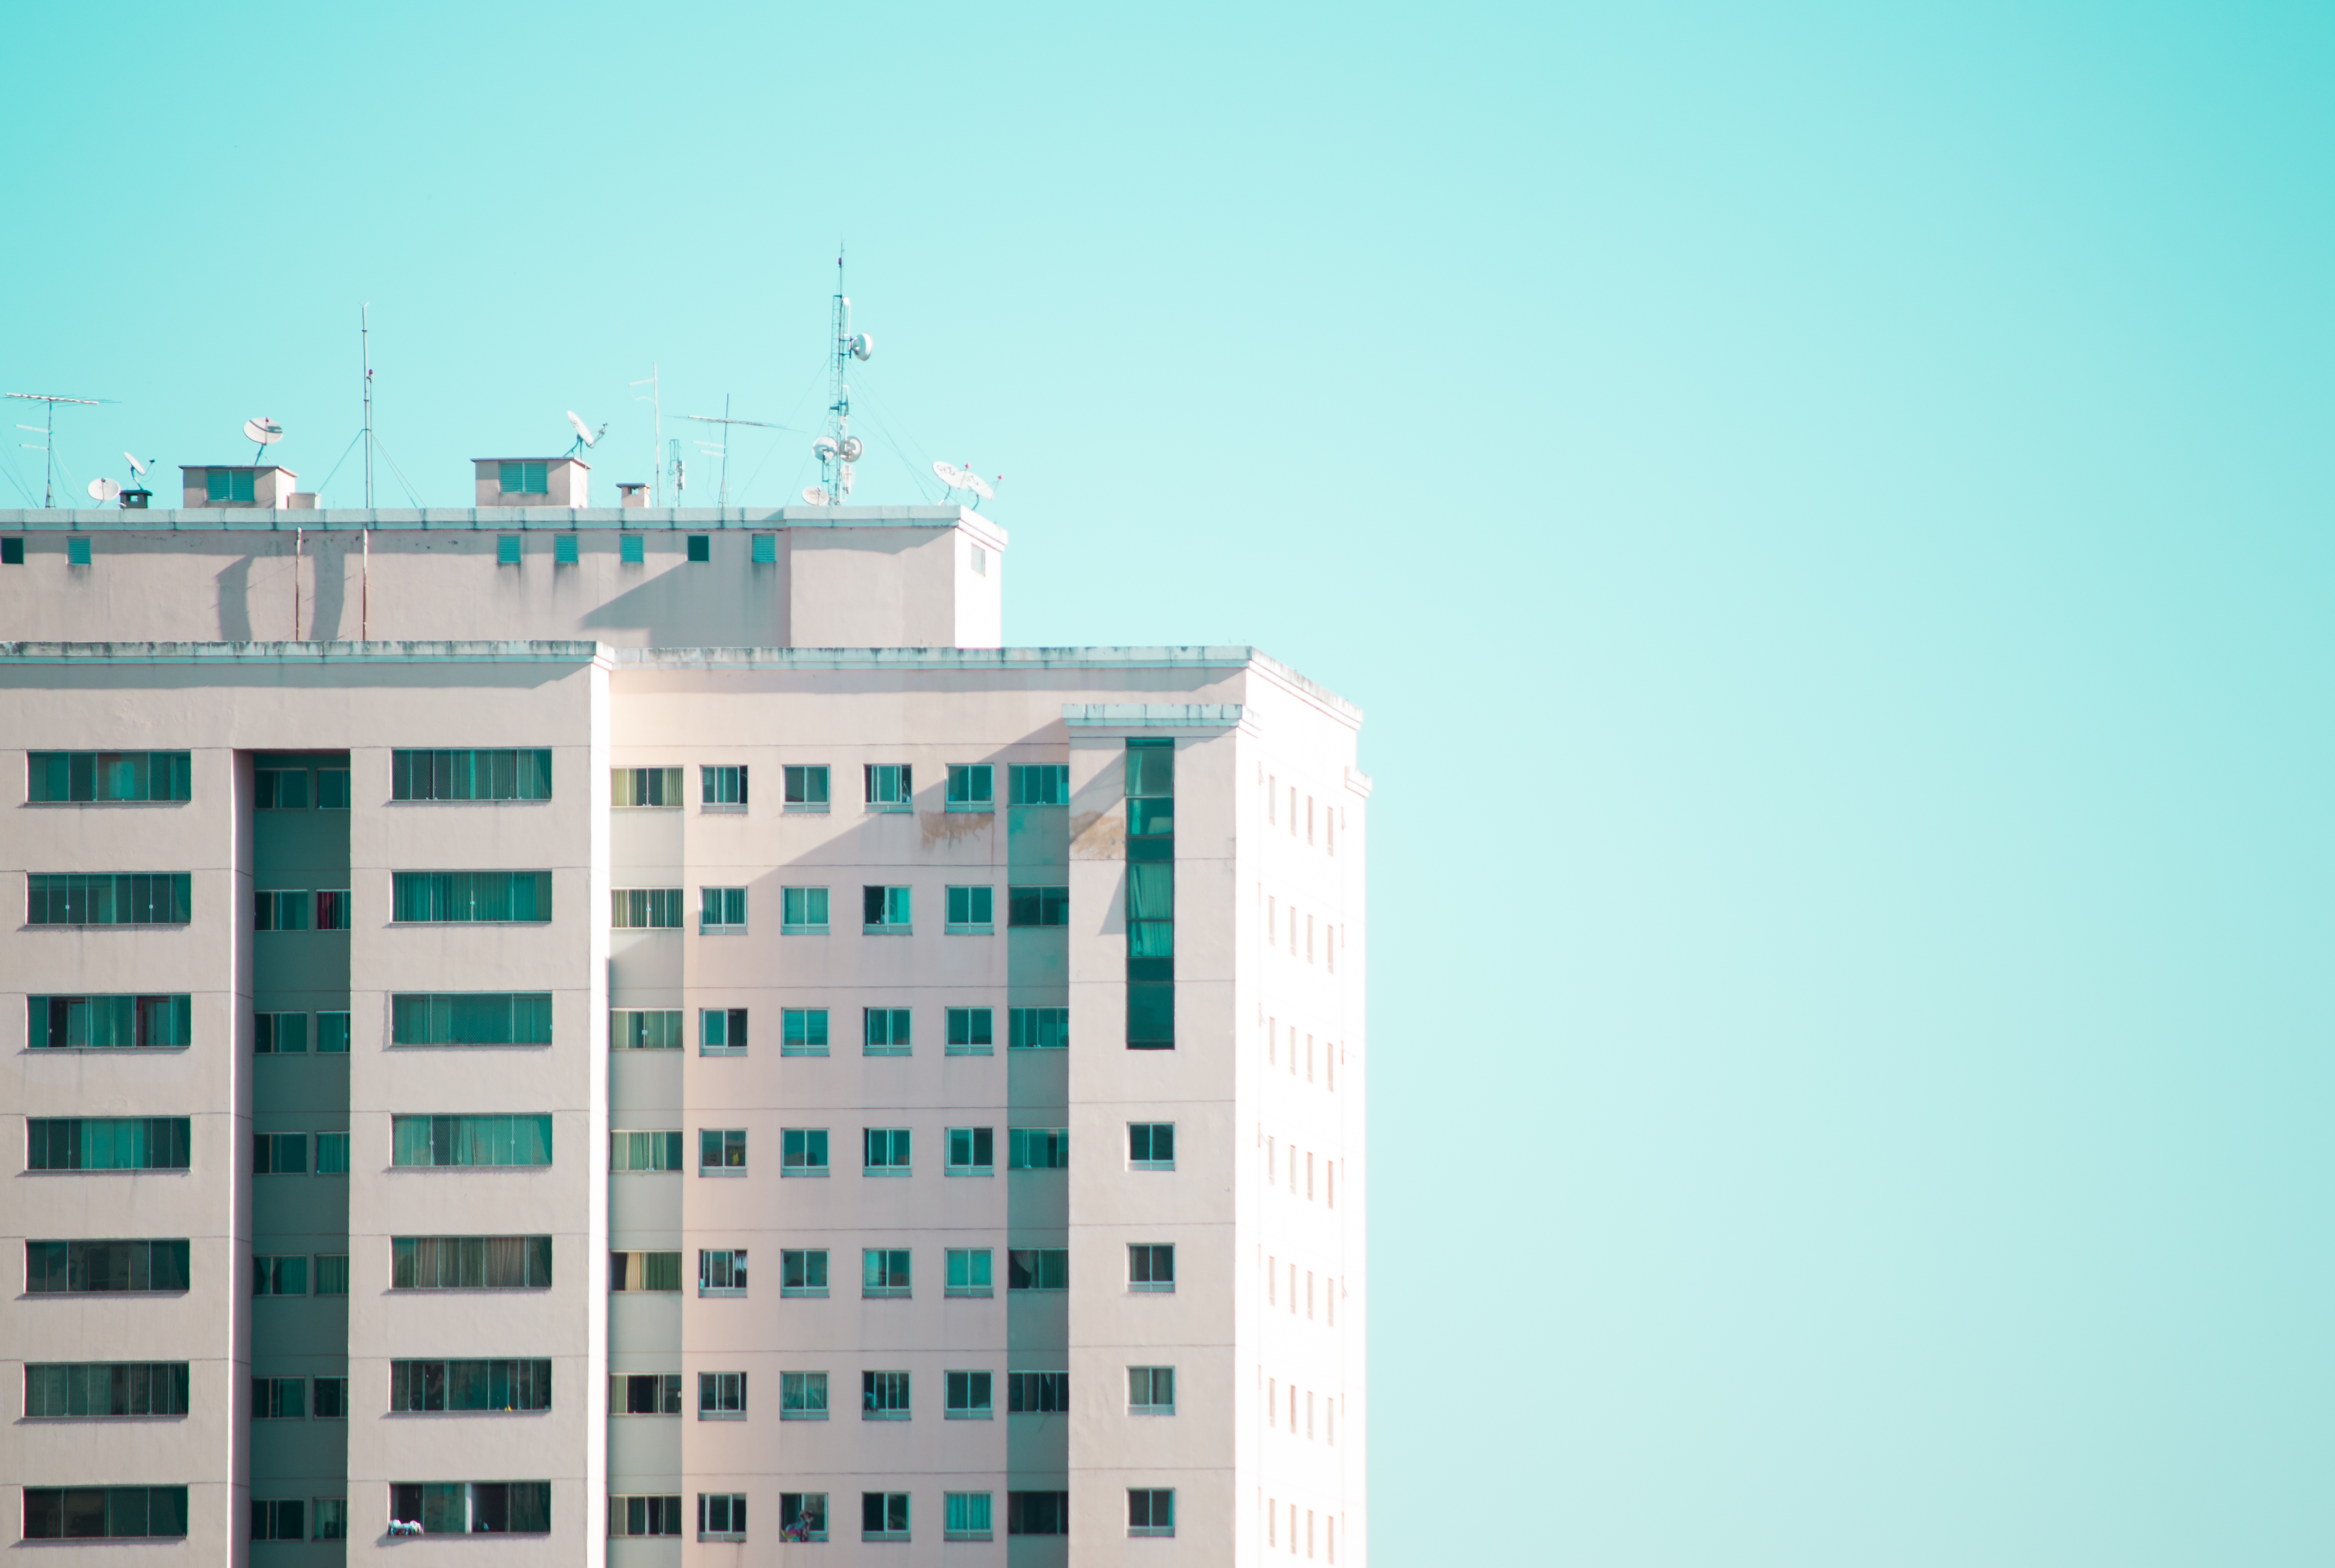
skyscraper, tower block